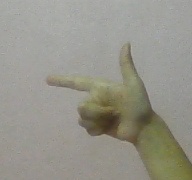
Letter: yaa